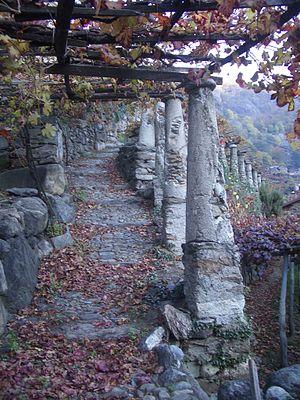
Une pergola est une petite construction de jardin. Elle est utilisée pour servir de support aux plantes grimpantes. Elle est faite de poutres horizontales en forme de toiture, soutenues par des colonnes. Les premières utilisations remontent à l’Antiquité. Le jardin du prieuré d'Orsan possède une pergola sur laquelle repose de la vigne. Elle permet d'ombrager délicatement la terrasse.